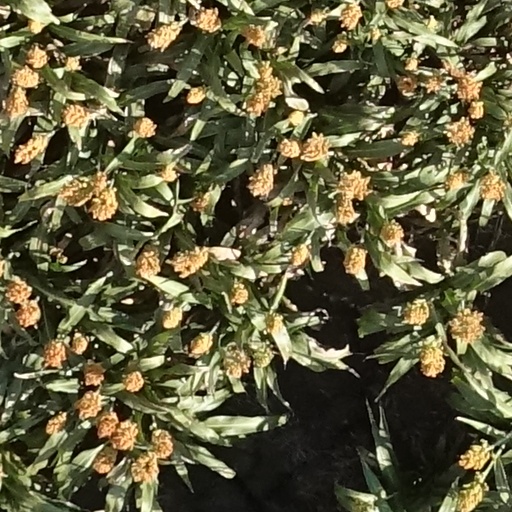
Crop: sorghum